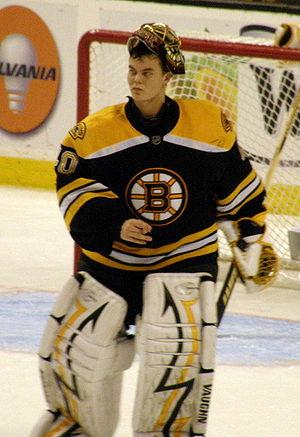
Tuukka Mikael Rask est un joueur professionnel finlandais de hockey sur glace. Il est le frère de Joonas Rask.
La saison 2009-2010 est la 92ᵉ saison de la Ligue nationale de hockey, ligue professionnelle de hockey sur glace d'Amérique du Nord. La saison régulière débute en octobre et se termine en avril 2010 pour faire place aux séries éliminatoires.